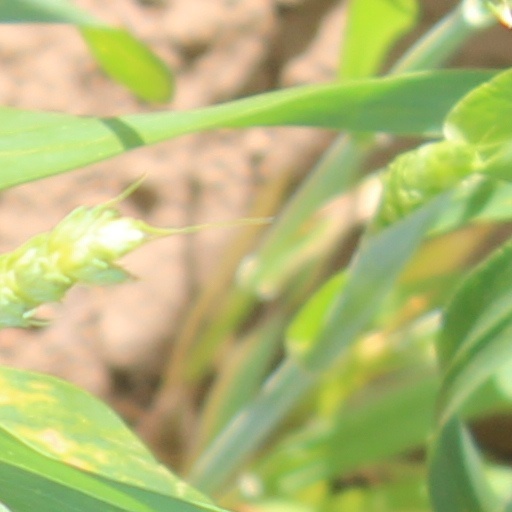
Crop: wheat